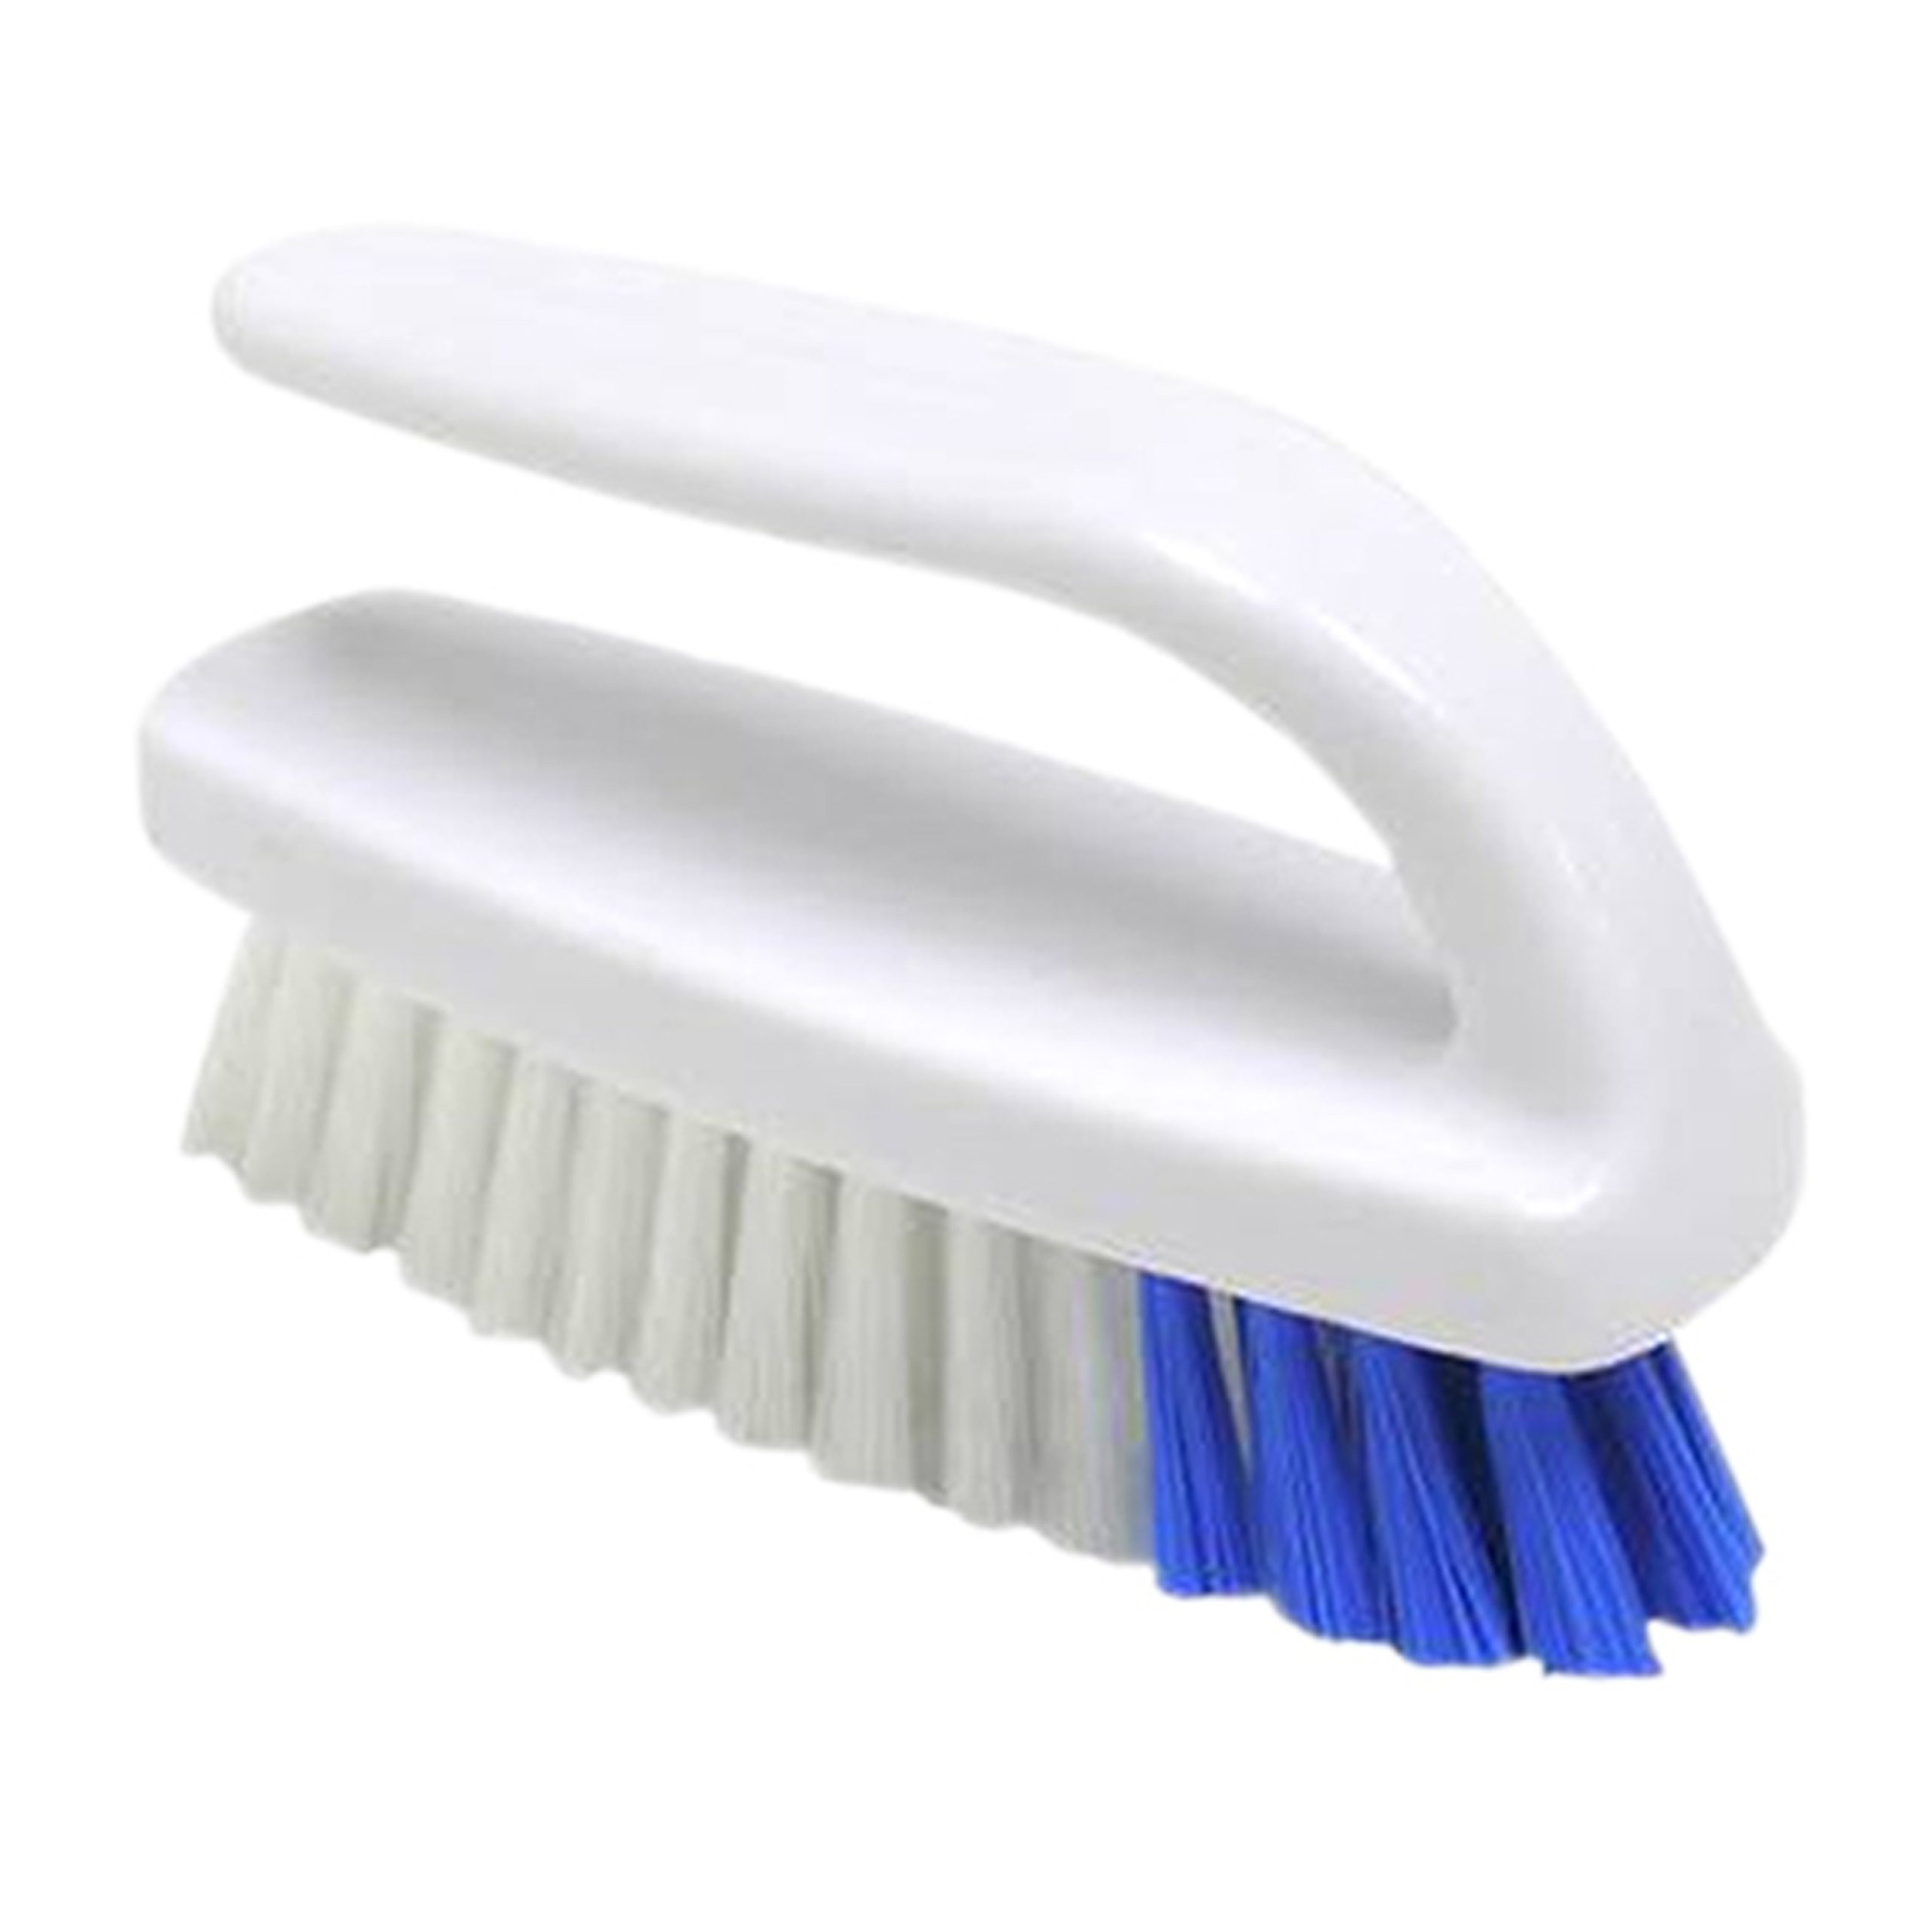
Item Name: Quickie Hand and Nail Brush
Bullet Point 1: Soft on hands, soft on cuticles
Bullet Point 2: Soft, clear polypropylene fibers gently clean hands
Bullet Point 3: Reaches under nails and around cuticles
Bullet Point 4: Stiffer, blue, nylon fibers scrub around the nail and cuticle to remove ground-in dirt
Bullet Point 5: Comfortable grip for secure use
Value: 1.0
Unit: Count

Price: 7.49